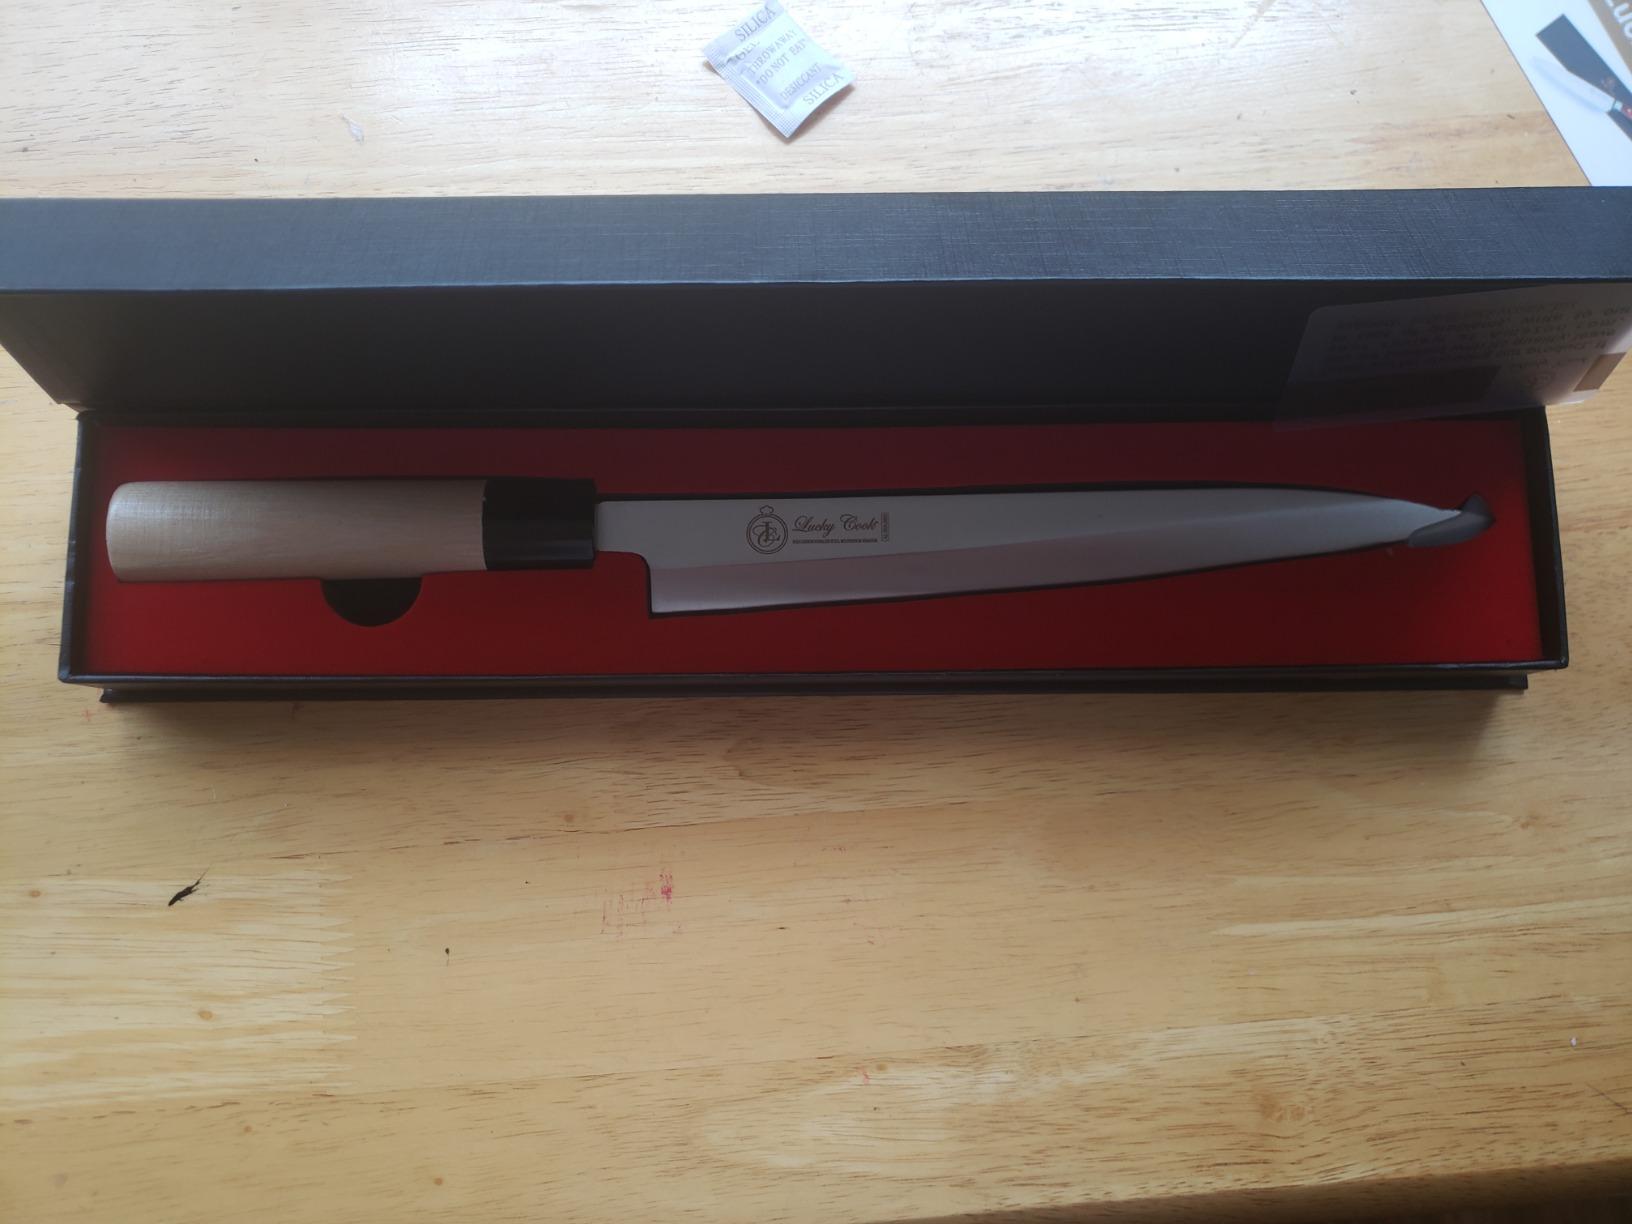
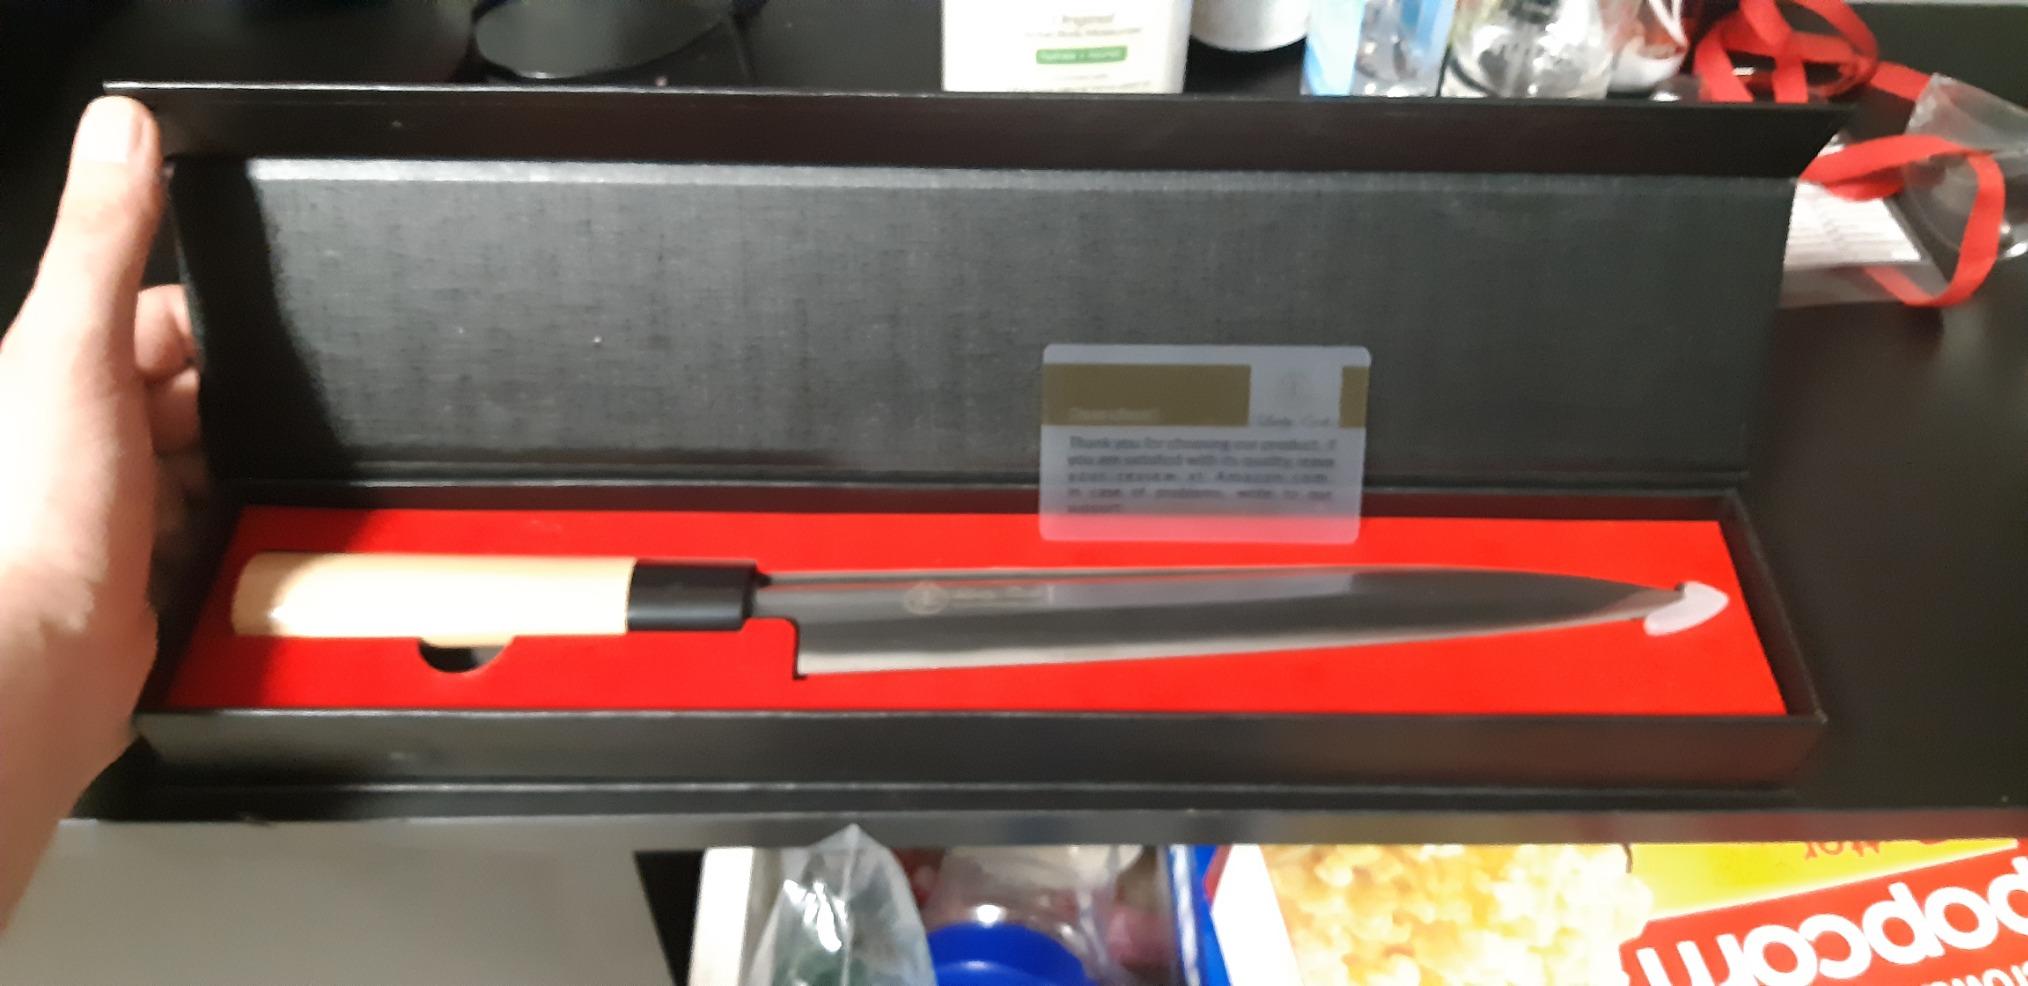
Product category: items_knife
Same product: yes